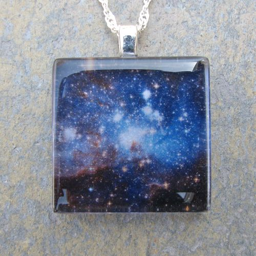
a shining field of bright young stars , sparkling against the night .